Luohan Temple (Chongqing)

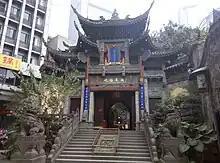
Shanmen at Luohan Temple.

Luohan Temple is a Buddhist temple located in Yuzhong District, Chongqing. It is the site of the Buddhist Association of Chongqing. The temple was used for Ning Hao's black comedy film "Crazy Stone".